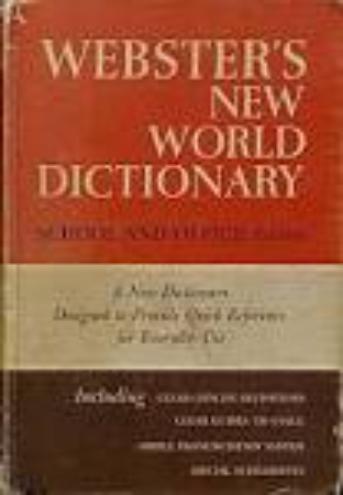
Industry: Others